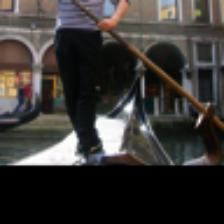
Label: NonHuman